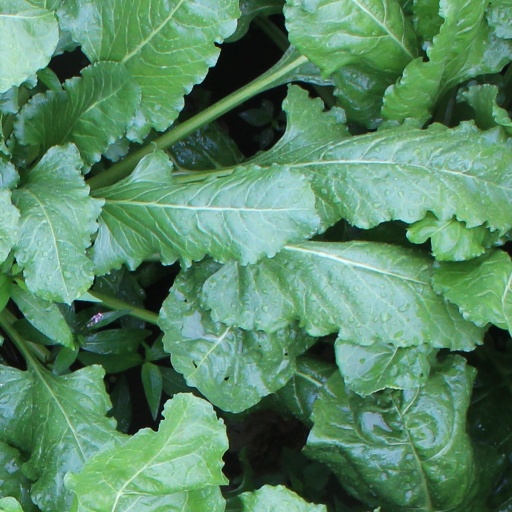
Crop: sugar beet